Tatra (company)

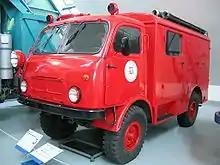
"baby" Tatra T805

Reportedly following one of the Israeli-Arab conflicts, Israel tested some Tatras captured from the Egyptian armed forces. The Israel Defense Forces' command was apparently quite impressed with their performance, independent air cooling, and their capabilities as military trucks in long-range raiding operations in desert terrain, and became interested in including these trucks in their arsenal. As direct purchase from Czechoslovakia was impossible due to its alignment with Israeli foes, the lore has it that Israelis used the well-paid services of Nicolae Ceauşescu-led Romania, in cooperation with an American Company called ATC (American Truck Company) to purchase military trucks, including desert-equipped Tatras, leading to jokes that "Romania has a new desert". Current photos of various Israeli weapon systems, including SPYDER slated for India, show new Tatras as the carrier vehicles.